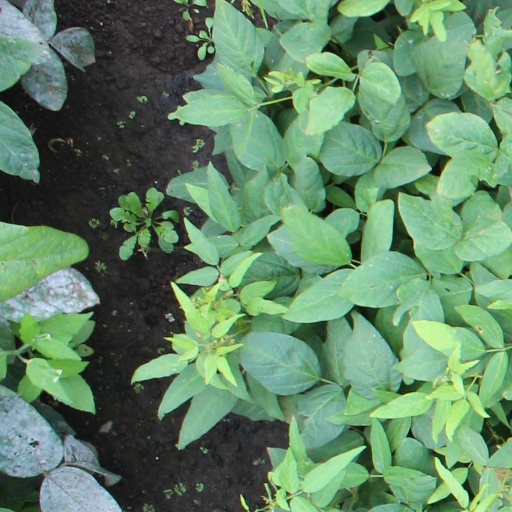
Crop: soybean